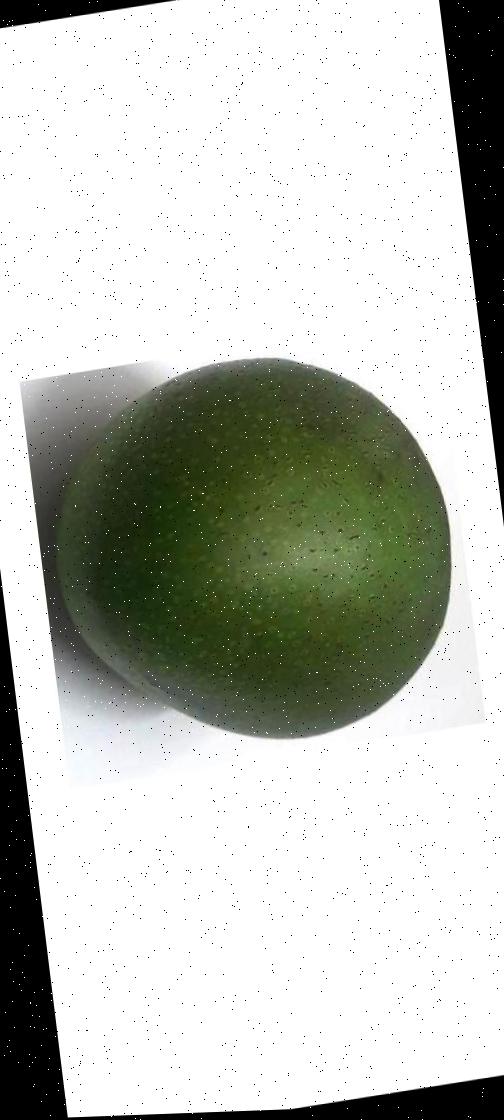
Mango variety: Ashshina Zhinuk